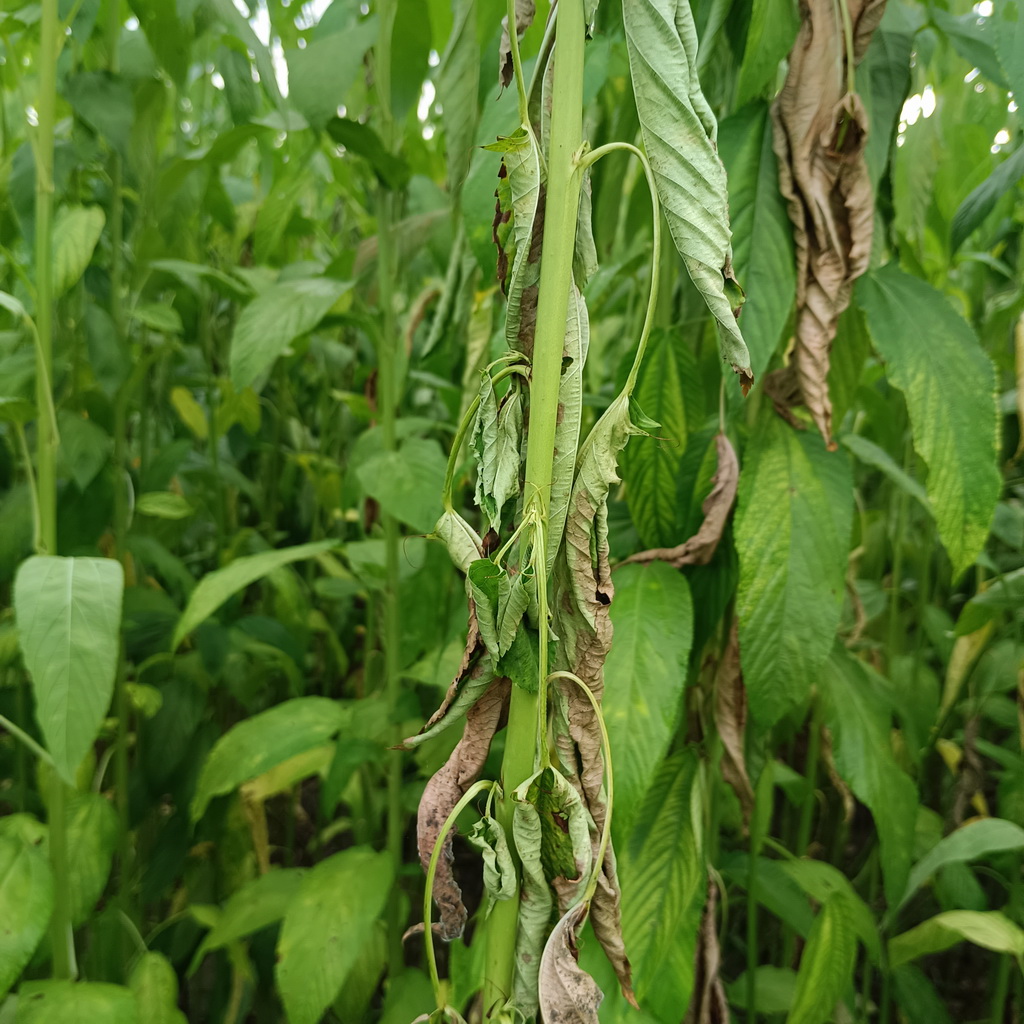
Label: Dieback